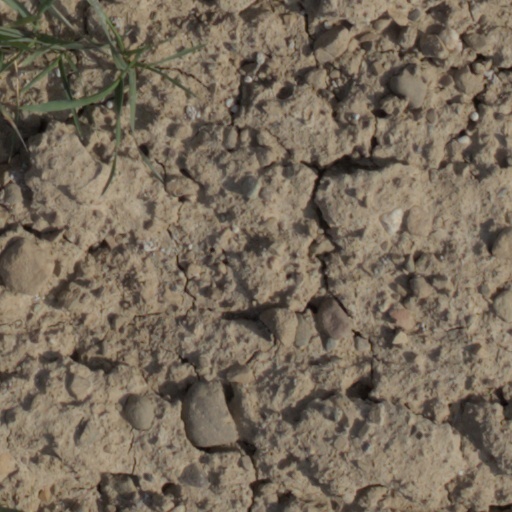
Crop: wheat